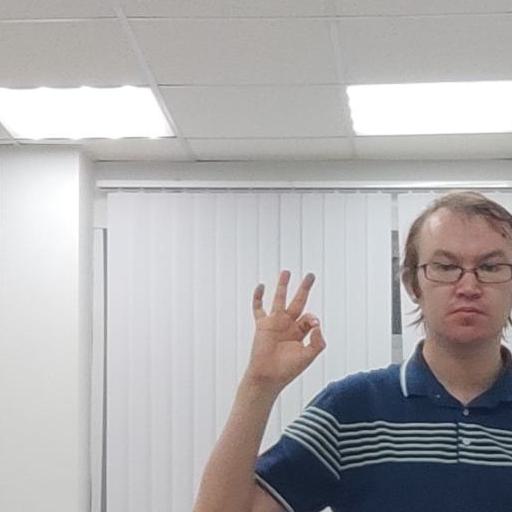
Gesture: ok